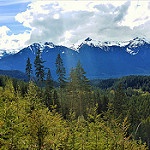
Label: mountain